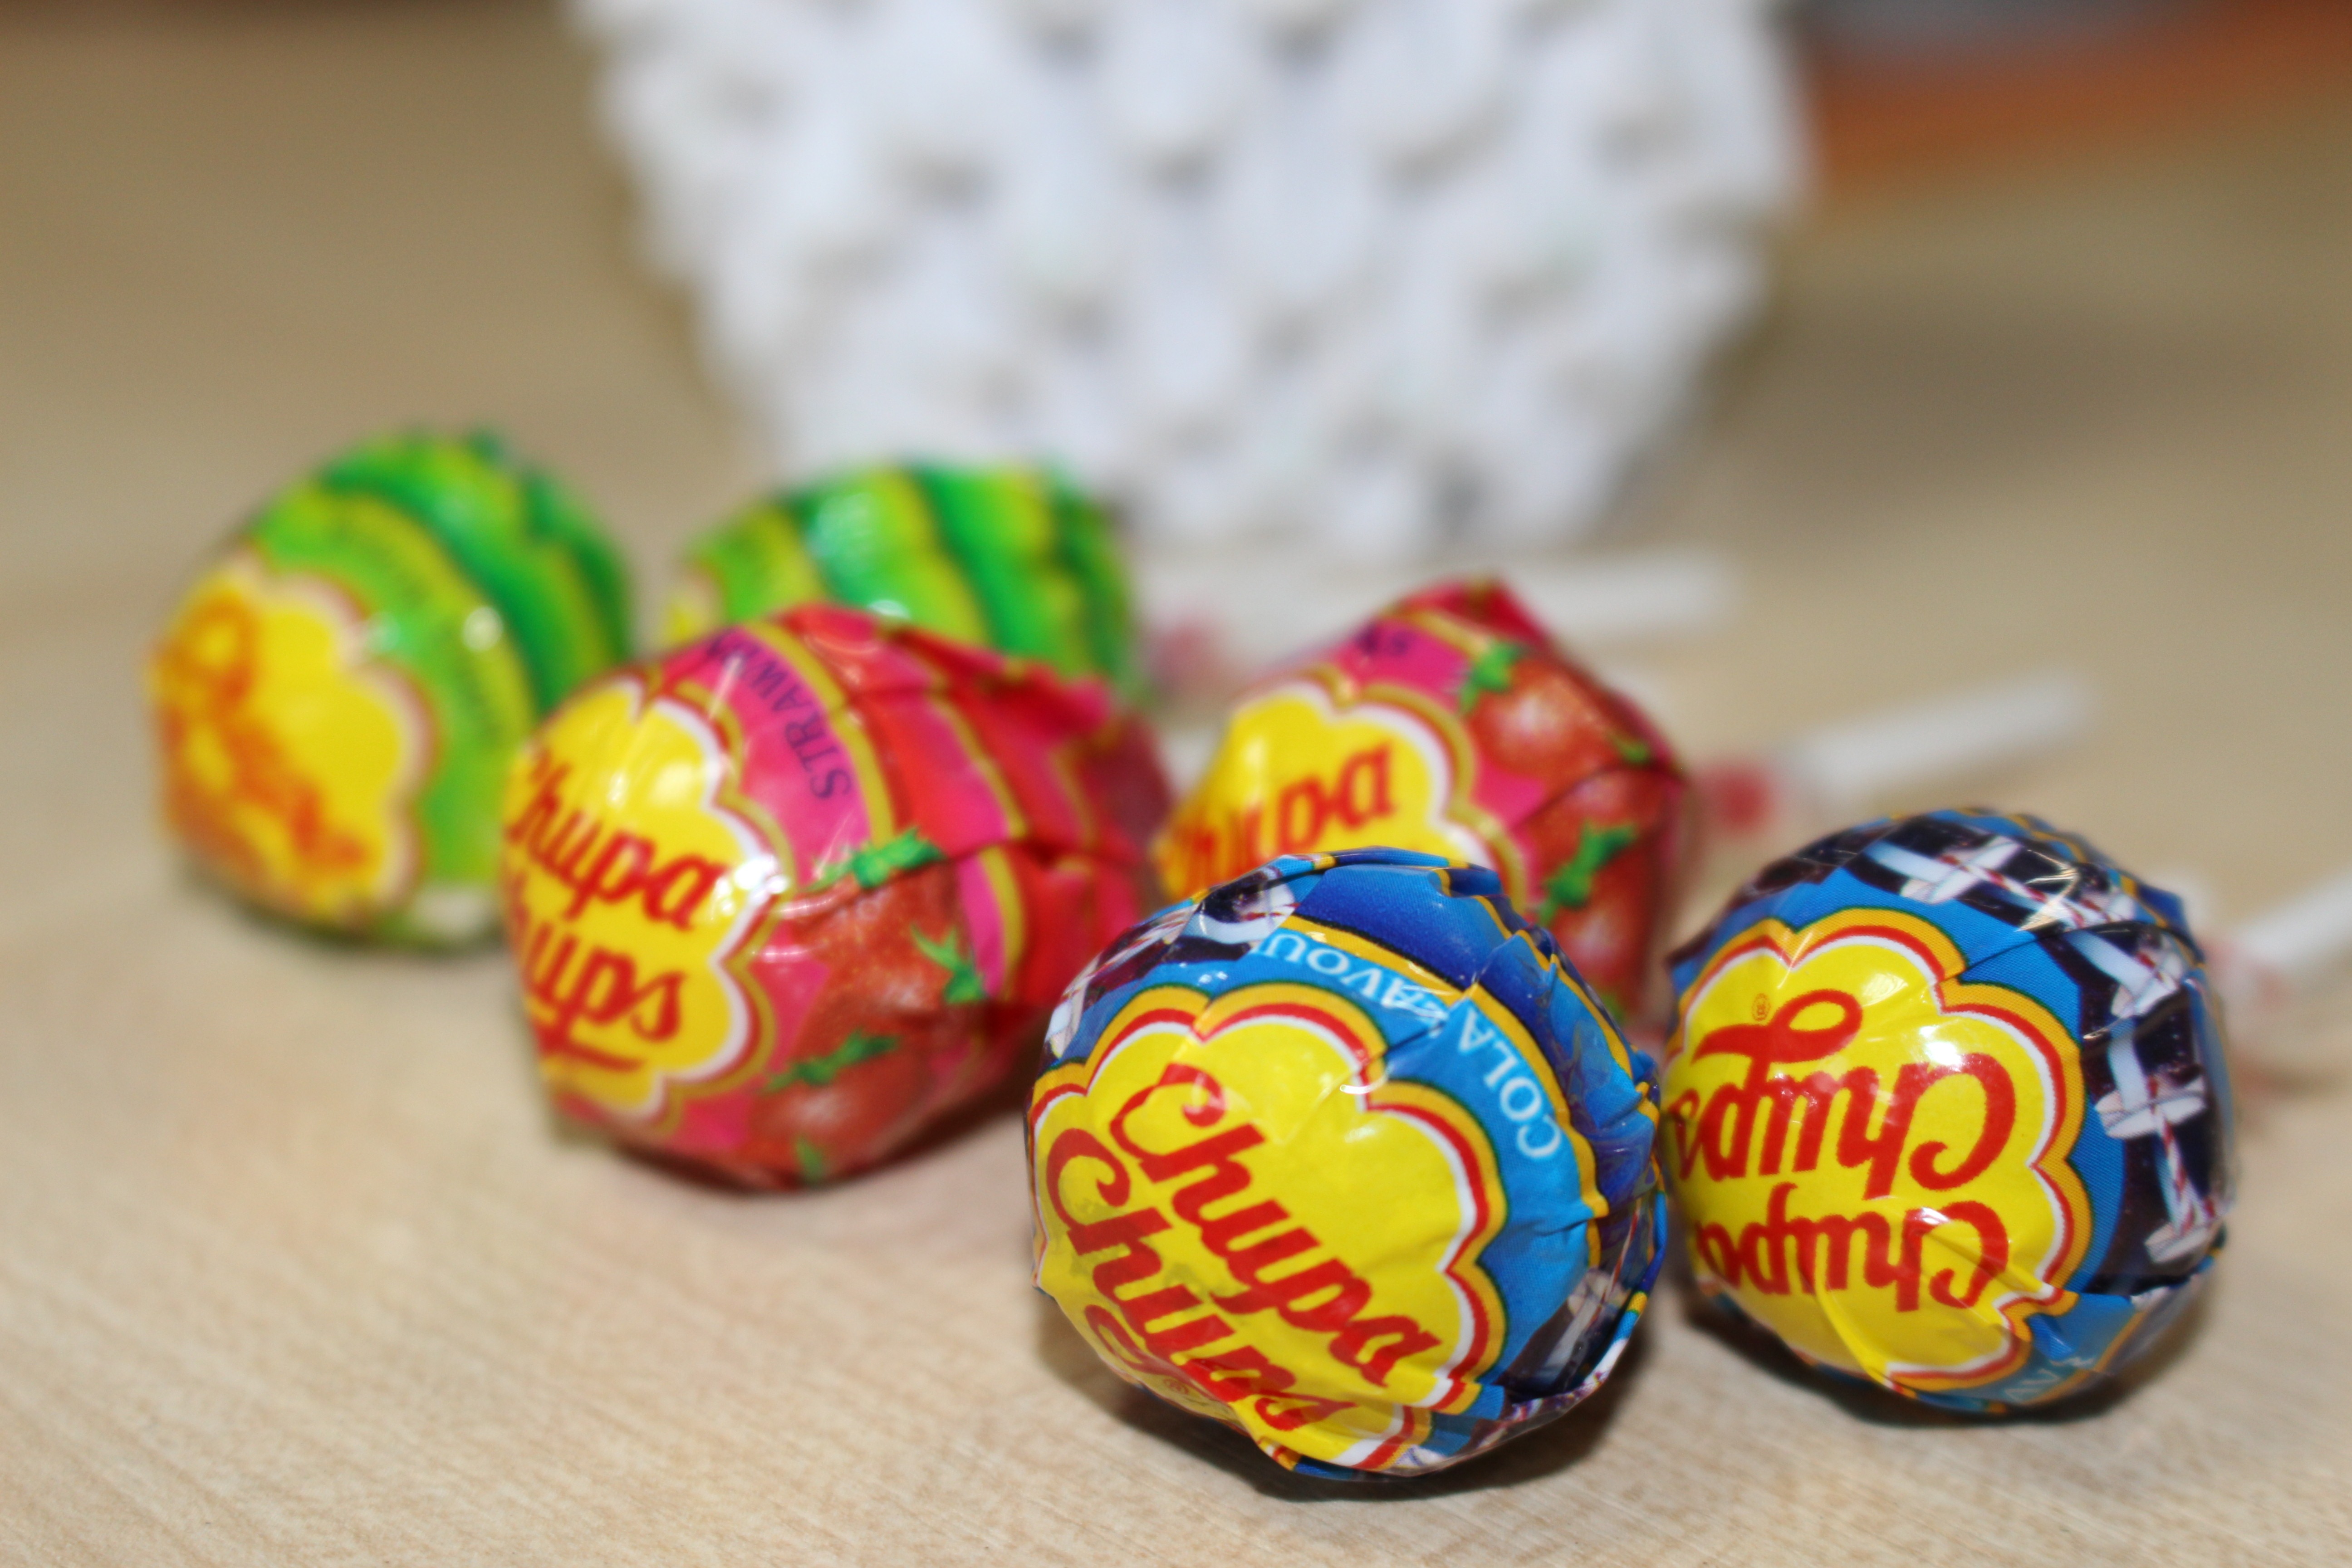
food, green, red, color, blue, dessert, lollipop, sweets, easter egg